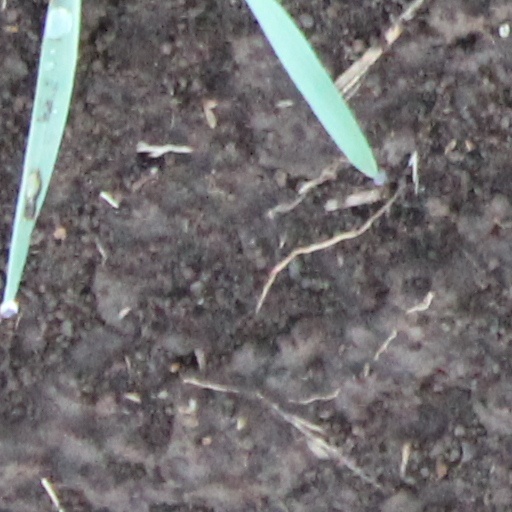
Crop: wheat